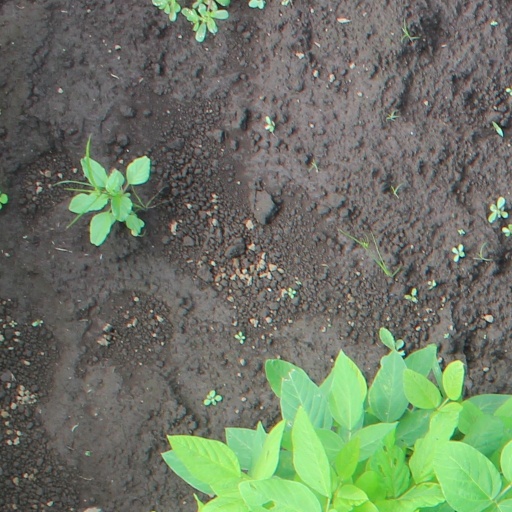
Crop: soybean